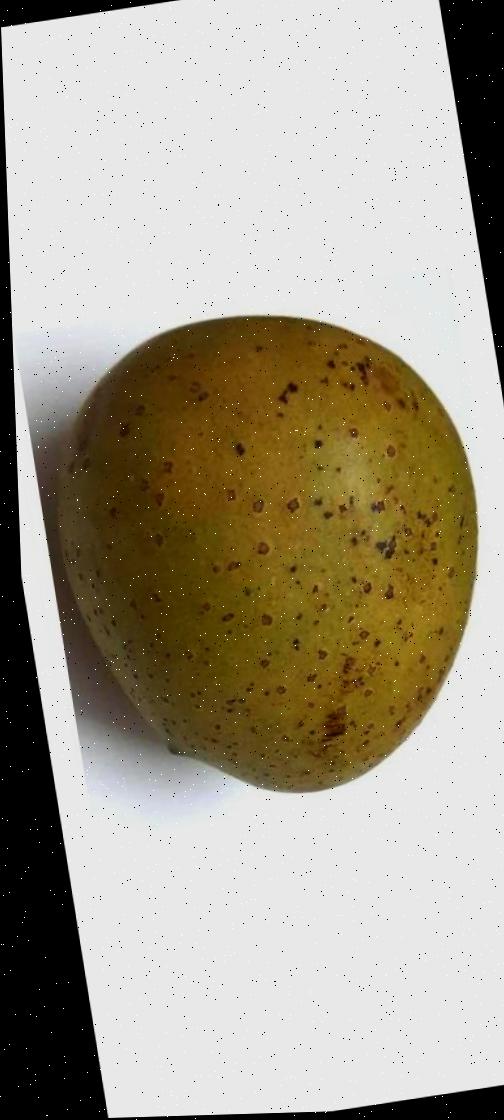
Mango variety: Gourmoti